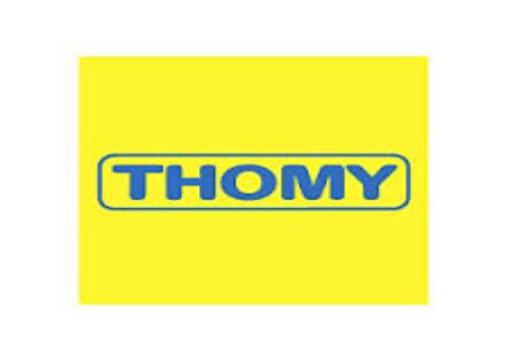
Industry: Food